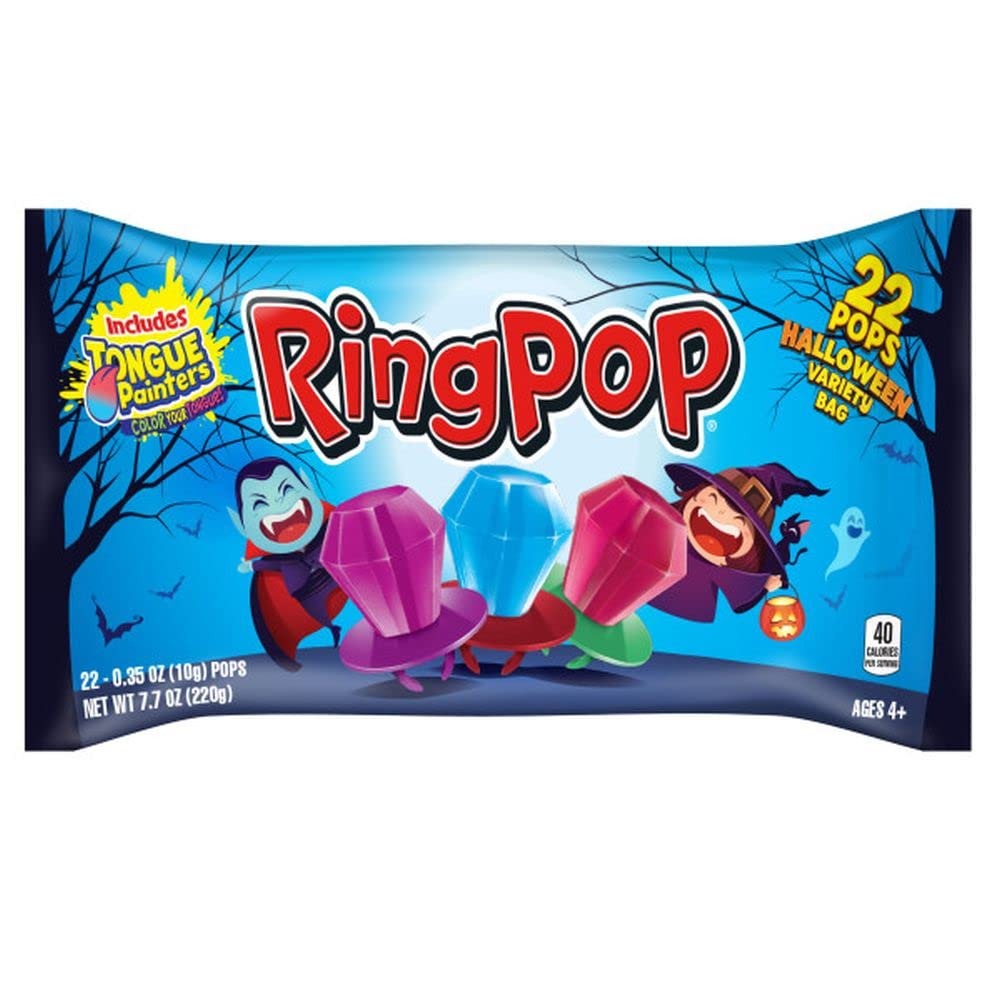
Item Name: Ring Pops Tongue Painter Halloween Candy Ring Pop Individually Wrapped -Halloween Variety Pack 22 Count Lollipop Suckers w/ Assorted Tongue Painters Flavors
Product Description: Chocolate Candy
Value: 22.0
Unit: Count

Price: 11.95